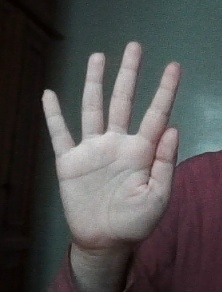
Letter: sheen